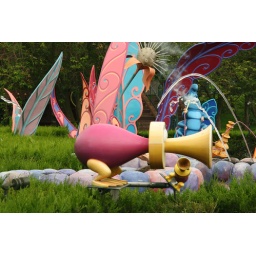
Alice in Wonderlands Maze at Disneyland Paris the water shooting from one pot to another.